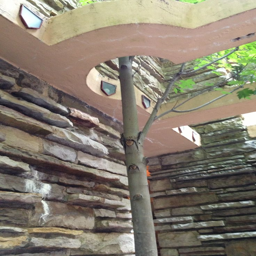
again , architect designed to be one with the environment - around a tree .